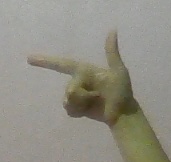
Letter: yaa